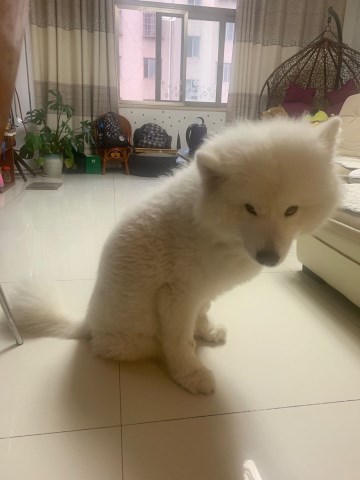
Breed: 2192-n000088-Samoyed